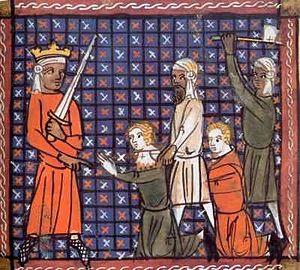
Prisonniers chrétiens se faisant décapiter par les Sarrasins (Les Livres du Graunt Caam, XIVe siècle, BL MS Roy. 19 D I, f. 107)
La chèvre d’or est un animal fabuleux qui possède un pelage, des cornes et sabots d’or. Gardienne de trésors légendaires, son mythe est lié à l’occupation sarrasine, partielle ou temporaire, de la Provence au cours de haut Moyen Age.